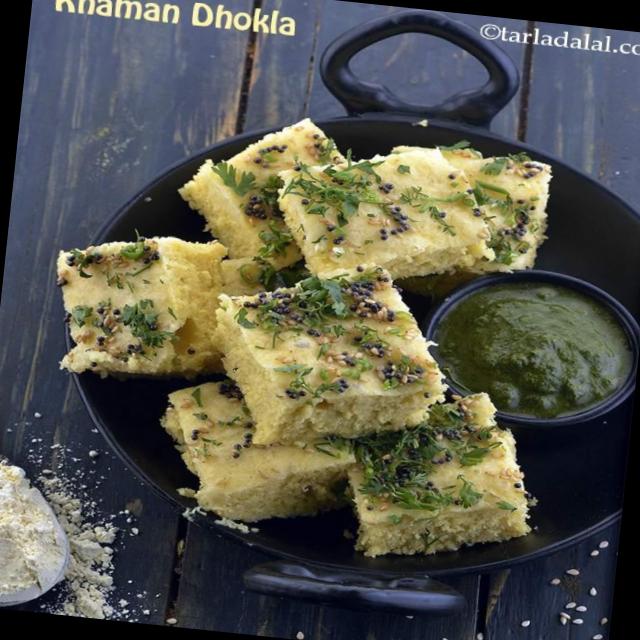
Dish: dhokla